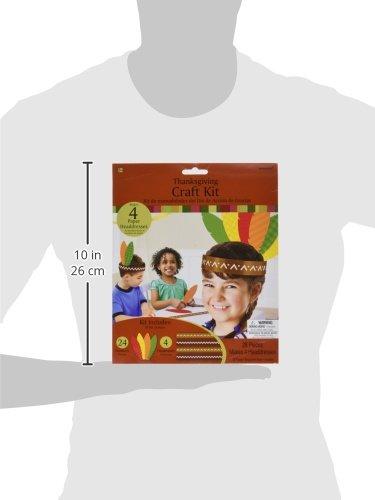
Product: Thanksgiving Make Your Own Headband Kit | Makes Up To 4 Headbands | Party Activity
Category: Toys & Games | Dress Up & Pretend Play
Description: Have fun making these cute thanksgiving headbands.
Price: $8.57
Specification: ProductDimensions:10.3x8.6x4.7inches|ItemWeight:3.2ounces|ShippingWeight:3.2ounces(Viewshippingratesandpolicies)|DomesticShipping:ItemcanbeshippedwithinU.S.|InternationalShipping:ThisitemcanbeshippedtoselectcountriesoutsideoftheU.S.LearnMore|ASIN:B01FOIVRPY|Itemmodelnumber:394753|Manufacturerrecommendedage:4-12years